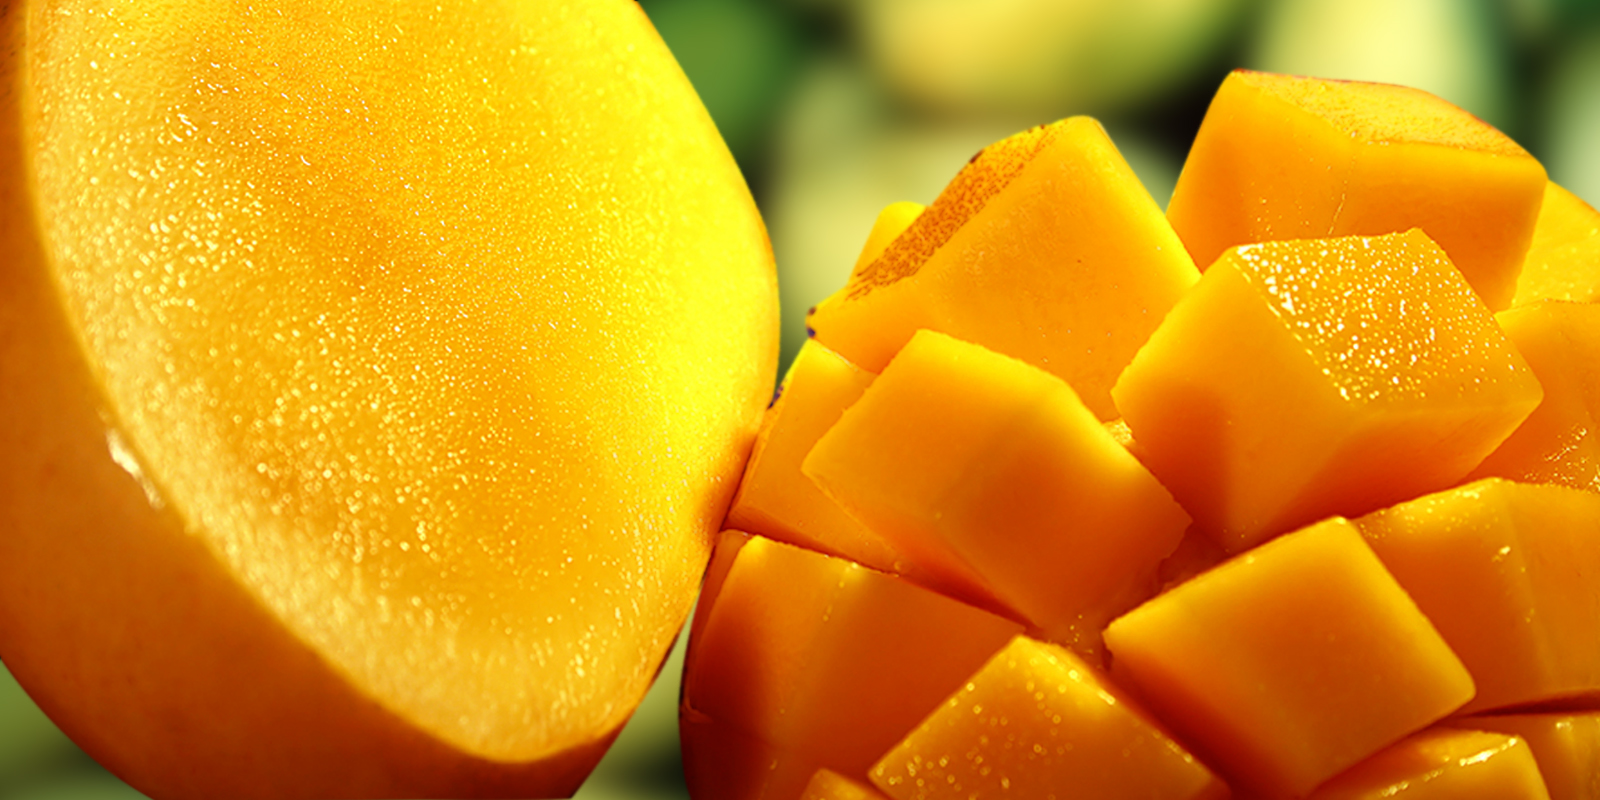
Label: Mango